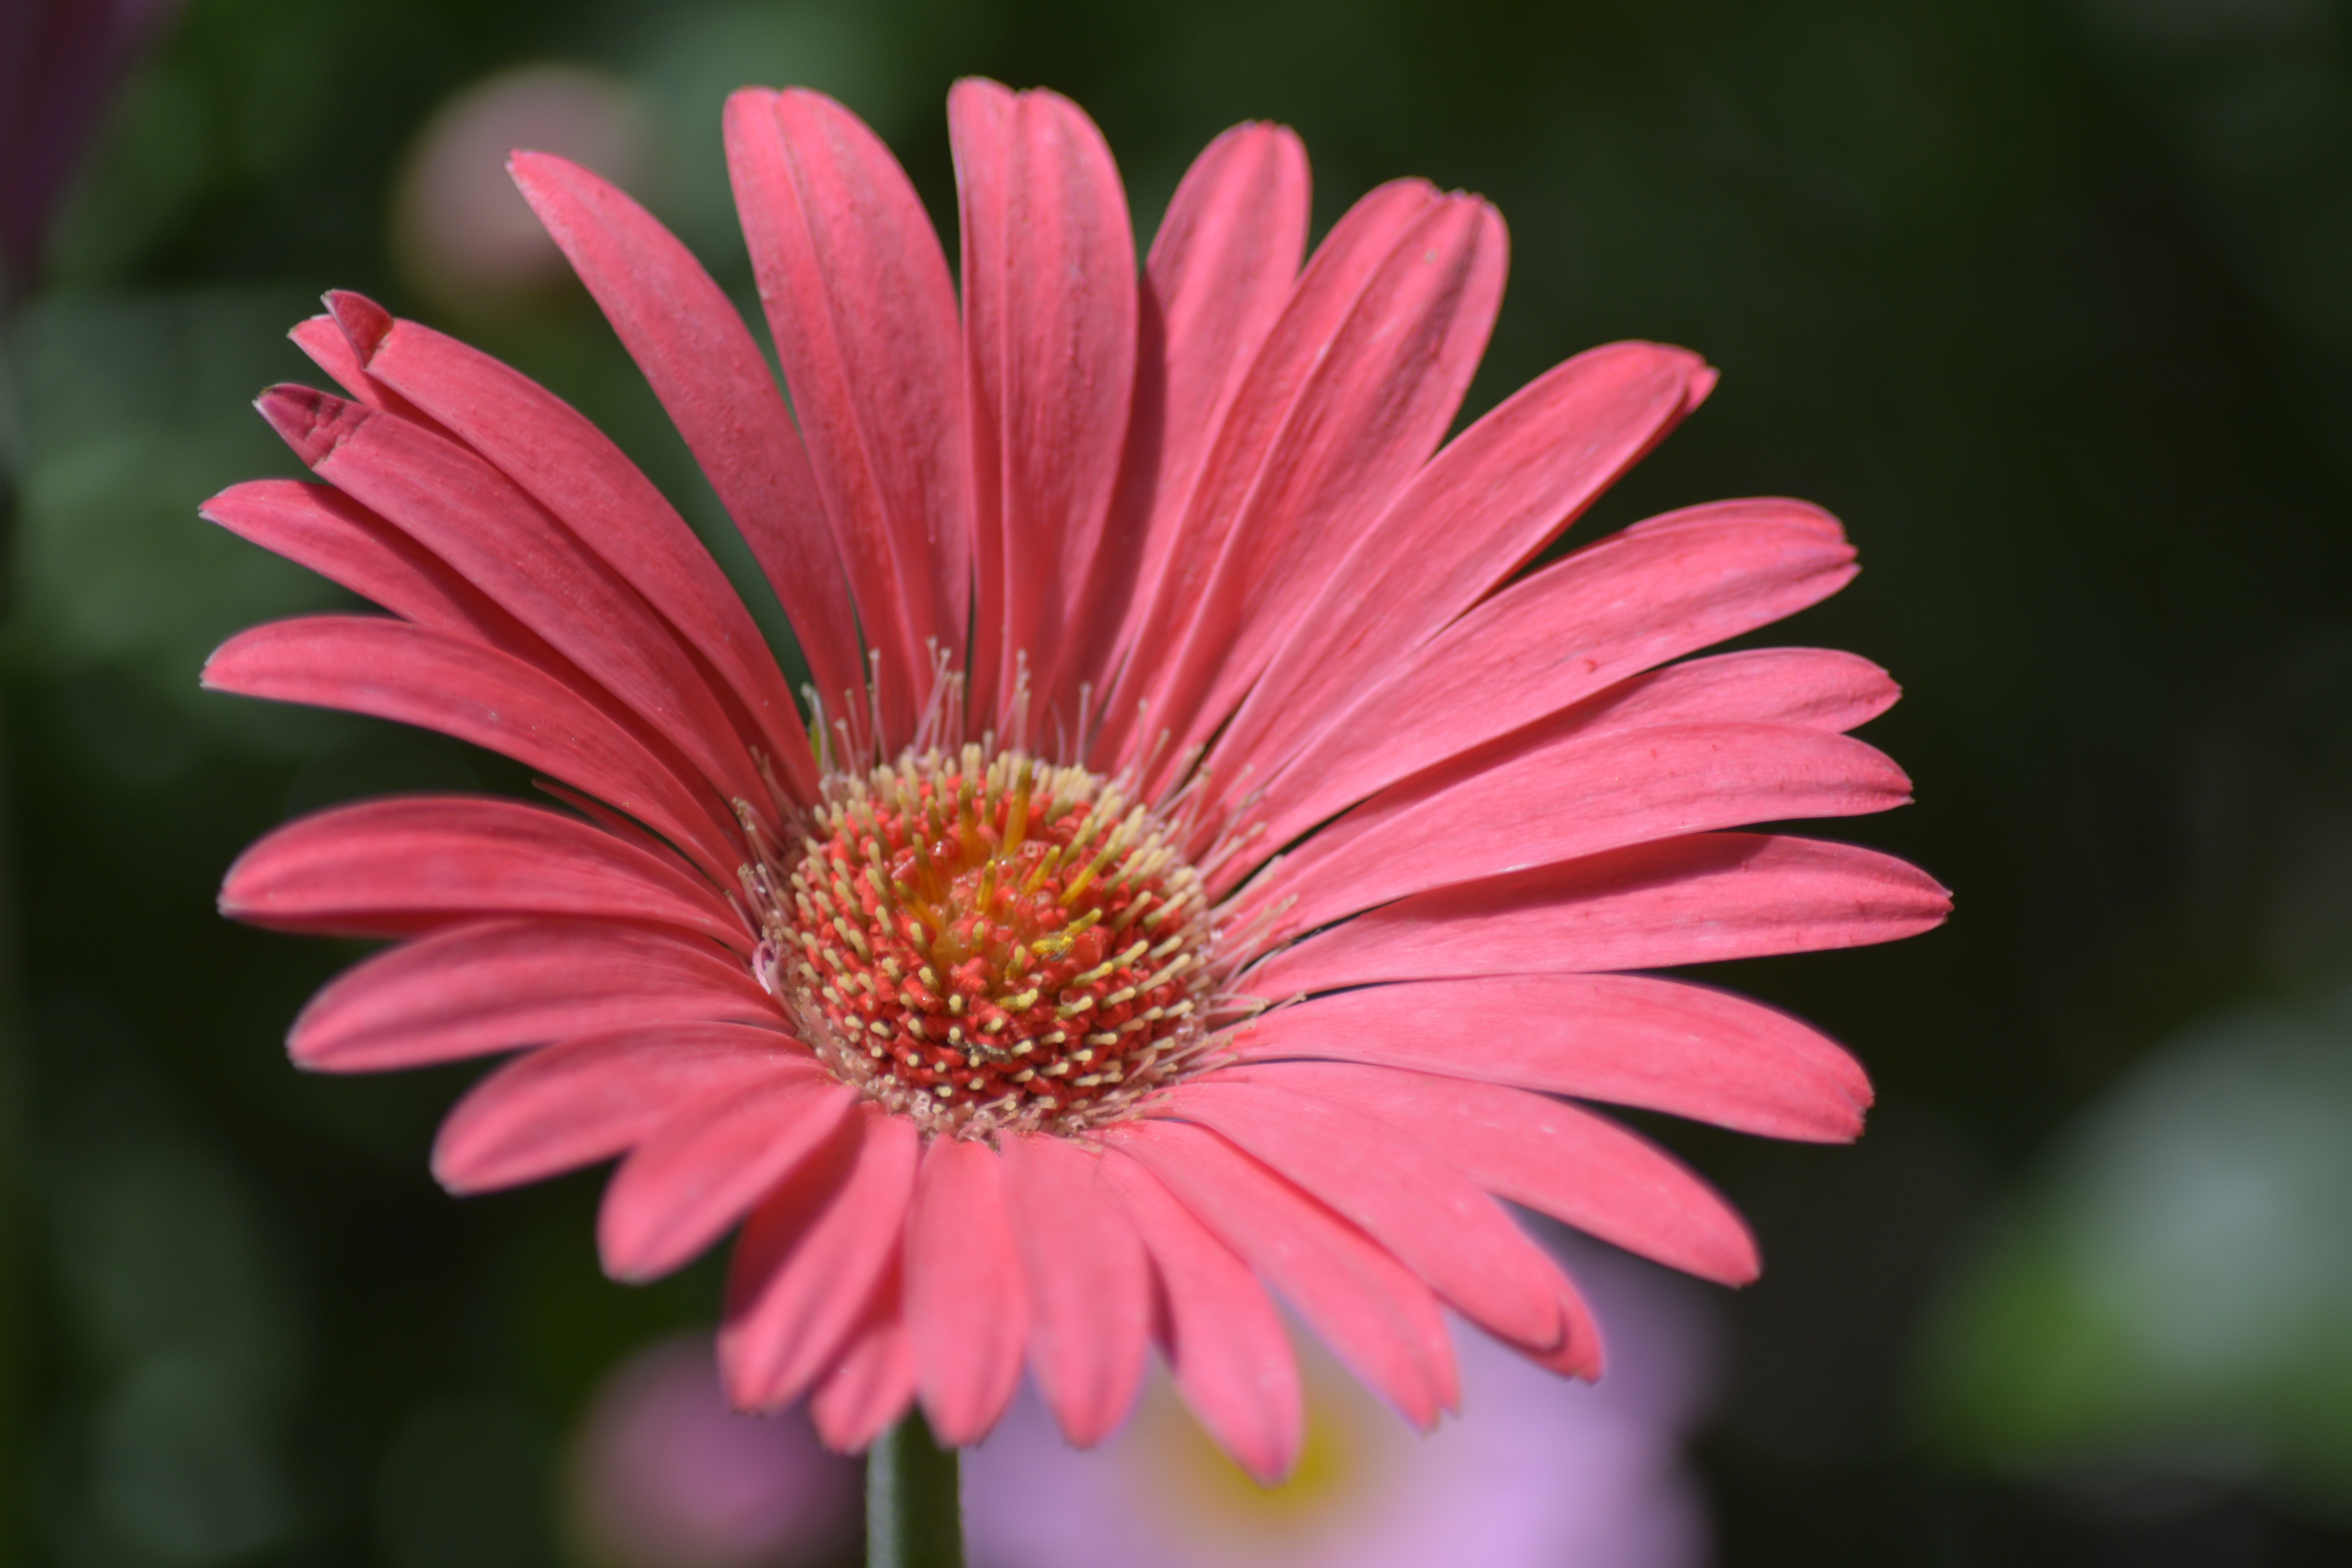
nature, plant, photography, flower, petal, floral, daisy, botany, garden, pink, flora, close up, gerbera, macro photography, flowering plant, daisy family, pink daisy, annual plant, plant stem, land plant